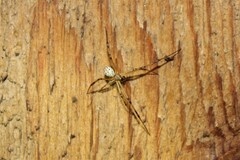
Species: Lactrodectus_hesperus